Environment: lab
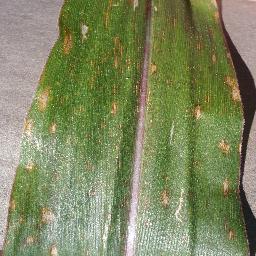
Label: gray_leaf_spot